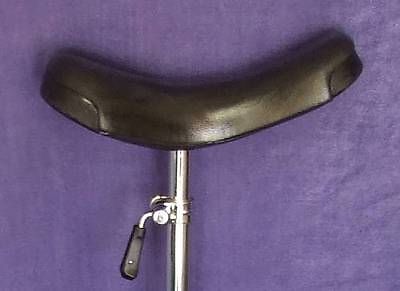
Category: bicycle